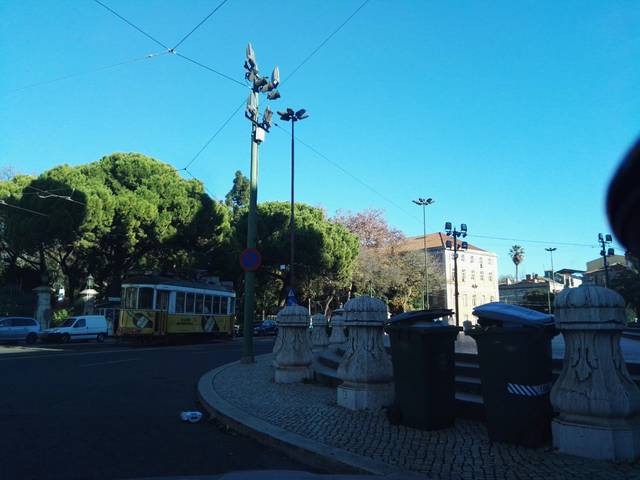
Region: Portugal
Coordinates: 38.714, -9.161